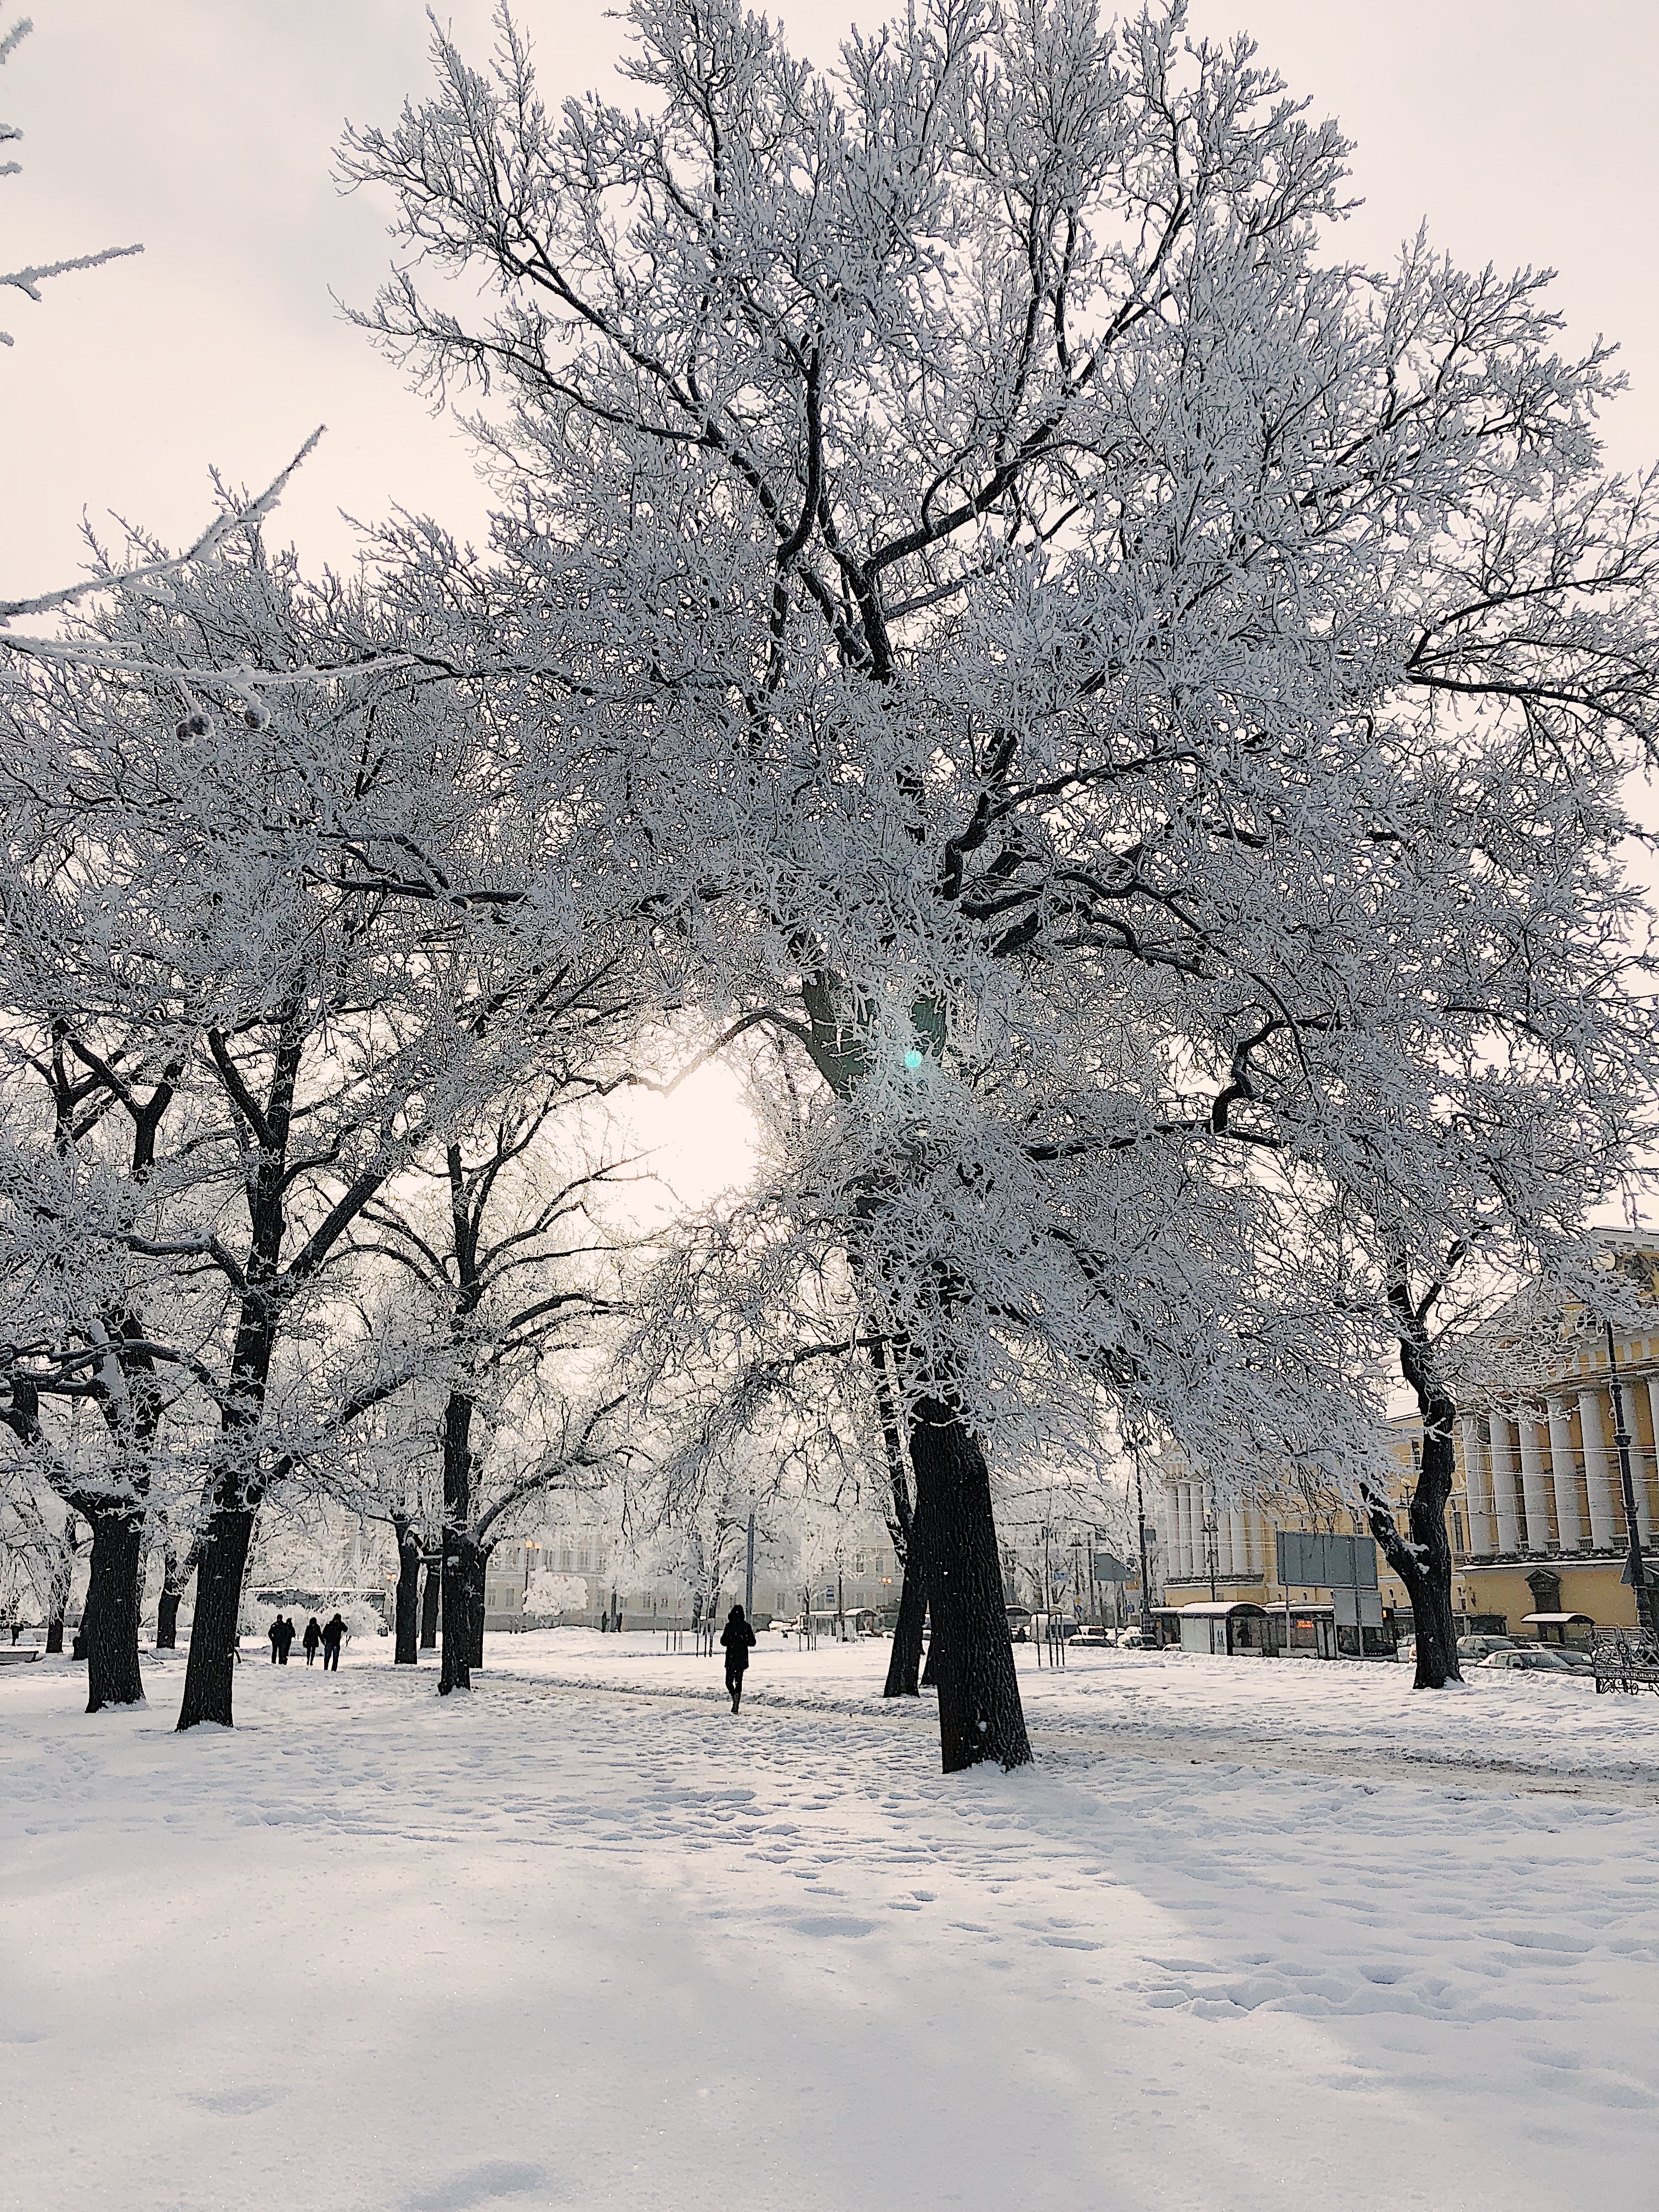
snow, tree, winter, branch, freezing, frost, woody plant, black and white, sky, atmospheric phenomenon, plant, blizzard, spring, monochrome photography, monochrome, winter storm, stock photography, sunlight, twig, photography, landscape, plant stem, deciduous, Tints and shades, grove